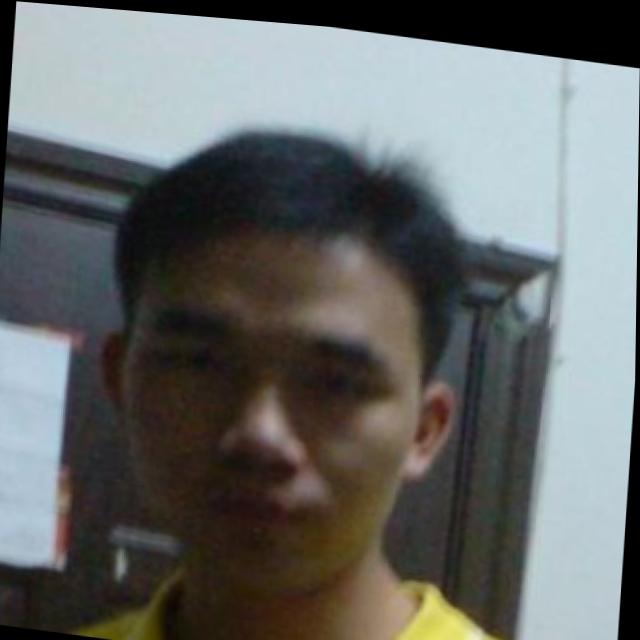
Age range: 21-44